Steve Davis

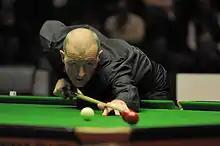
Davis playing a trick shot exhibition during the interval of the 2012 German Masters final

Davis reached his 100th major career final at the 2005 UK Championship in York, his first appearance in the event's final since 1990. He beat defending champion Stephen Maguire and Hendry before he lost 6–10 to Ding Junhui in the final. Davis brushed off suggestions of retirement before the World Championships, and reached the second round where he lost to Murphy. His performances during the 2006–07 season, including reaching the 2006 UK Championship quarter-finals and the Welsh Open semi-finals, ensured that Davis was still a top-16 player at the age of 50. Although Davis dropped out of the top sixteen a year later, he reached successive quarter-finals at the Shanghai Masters and Grand Prix in 2008. At the 2009 World Snooker Championship, Davis lost 2–10 to Neil Robertson in the first round. At the 2009 UK Championship, he defeated Michael Judge 9–7 to set up a first-round match against Hendry which he lost 6–9.